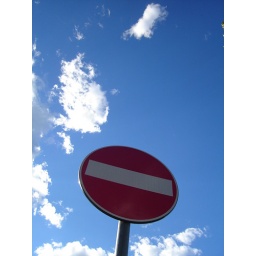
Roadsing in the blue sky